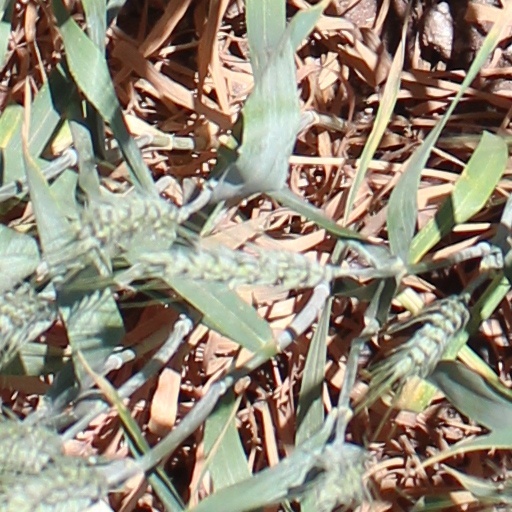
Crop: wheat